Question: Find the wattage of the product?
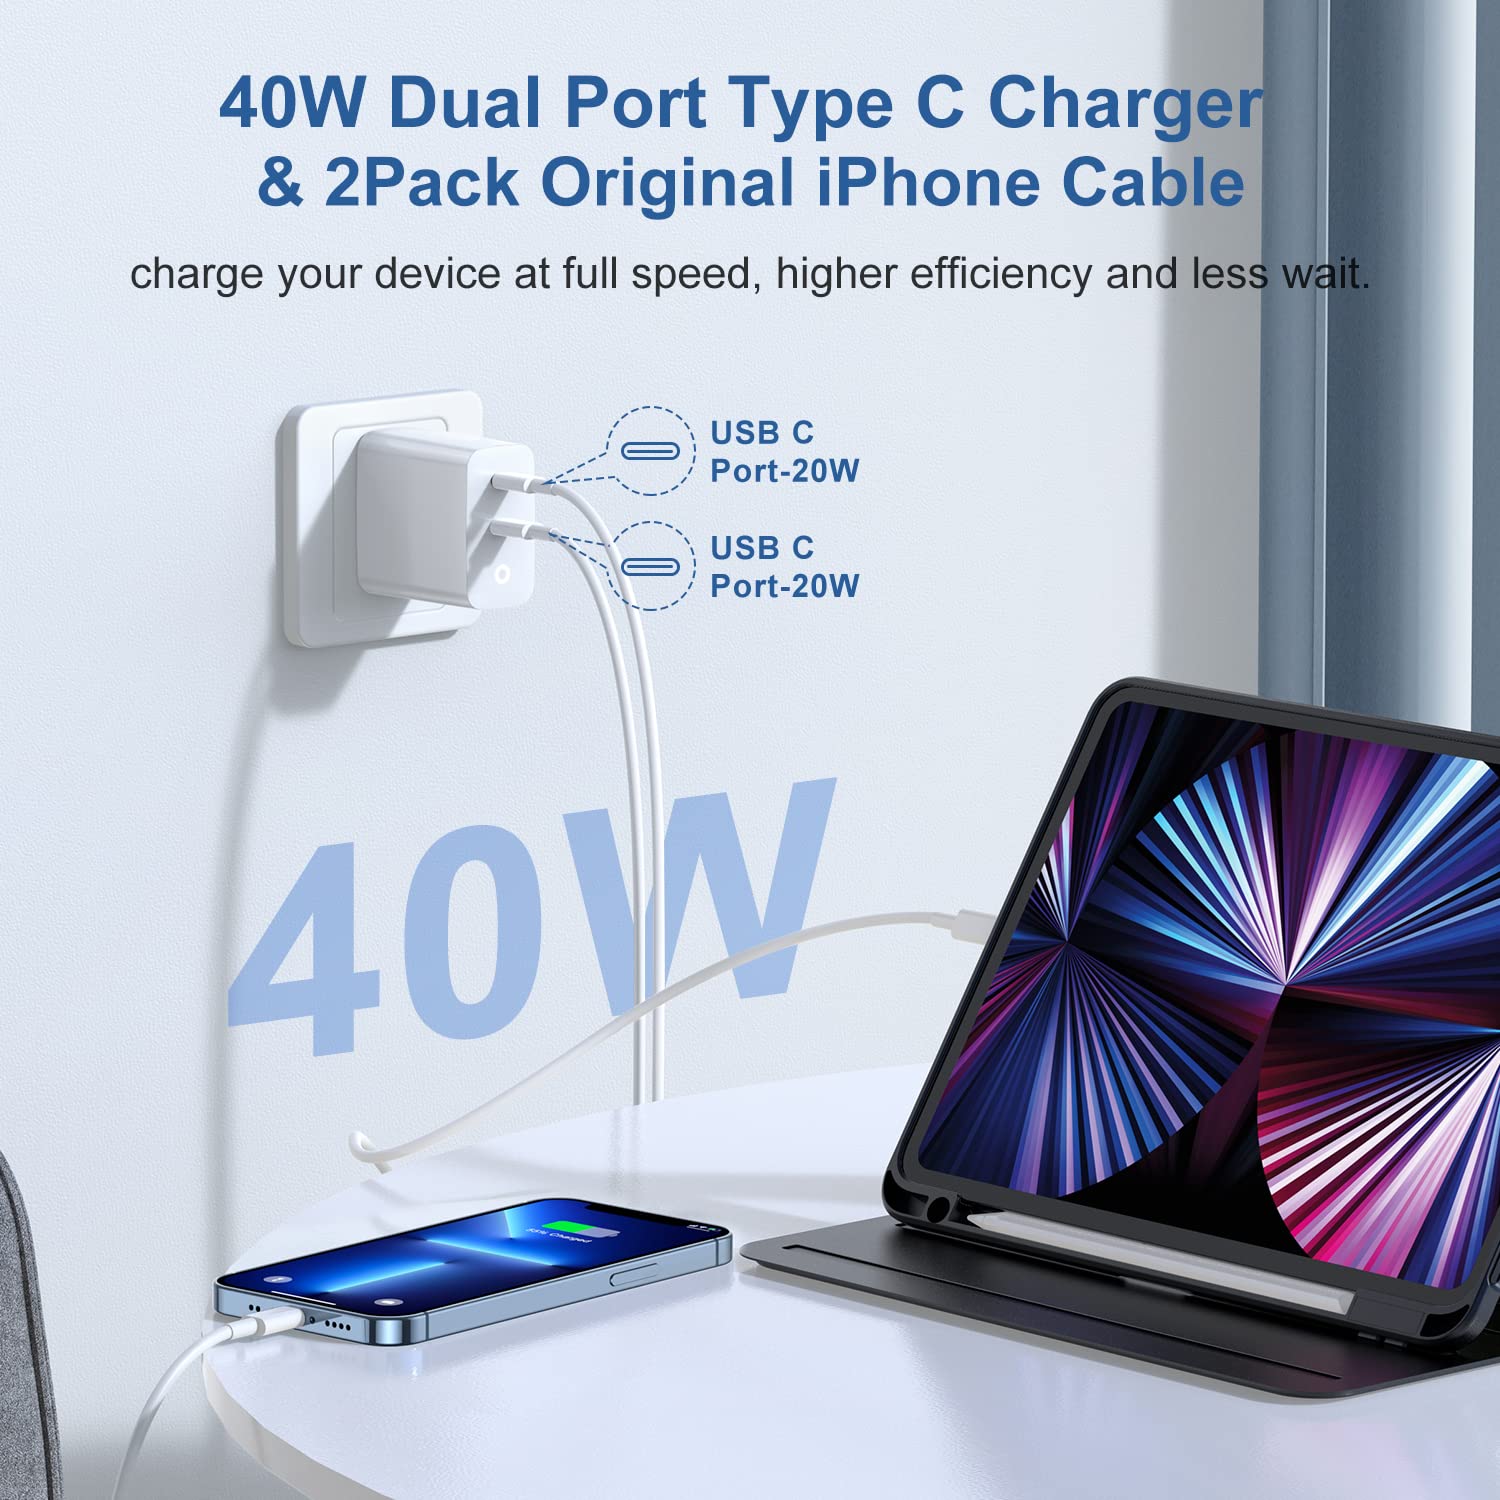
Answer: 40.0 watt